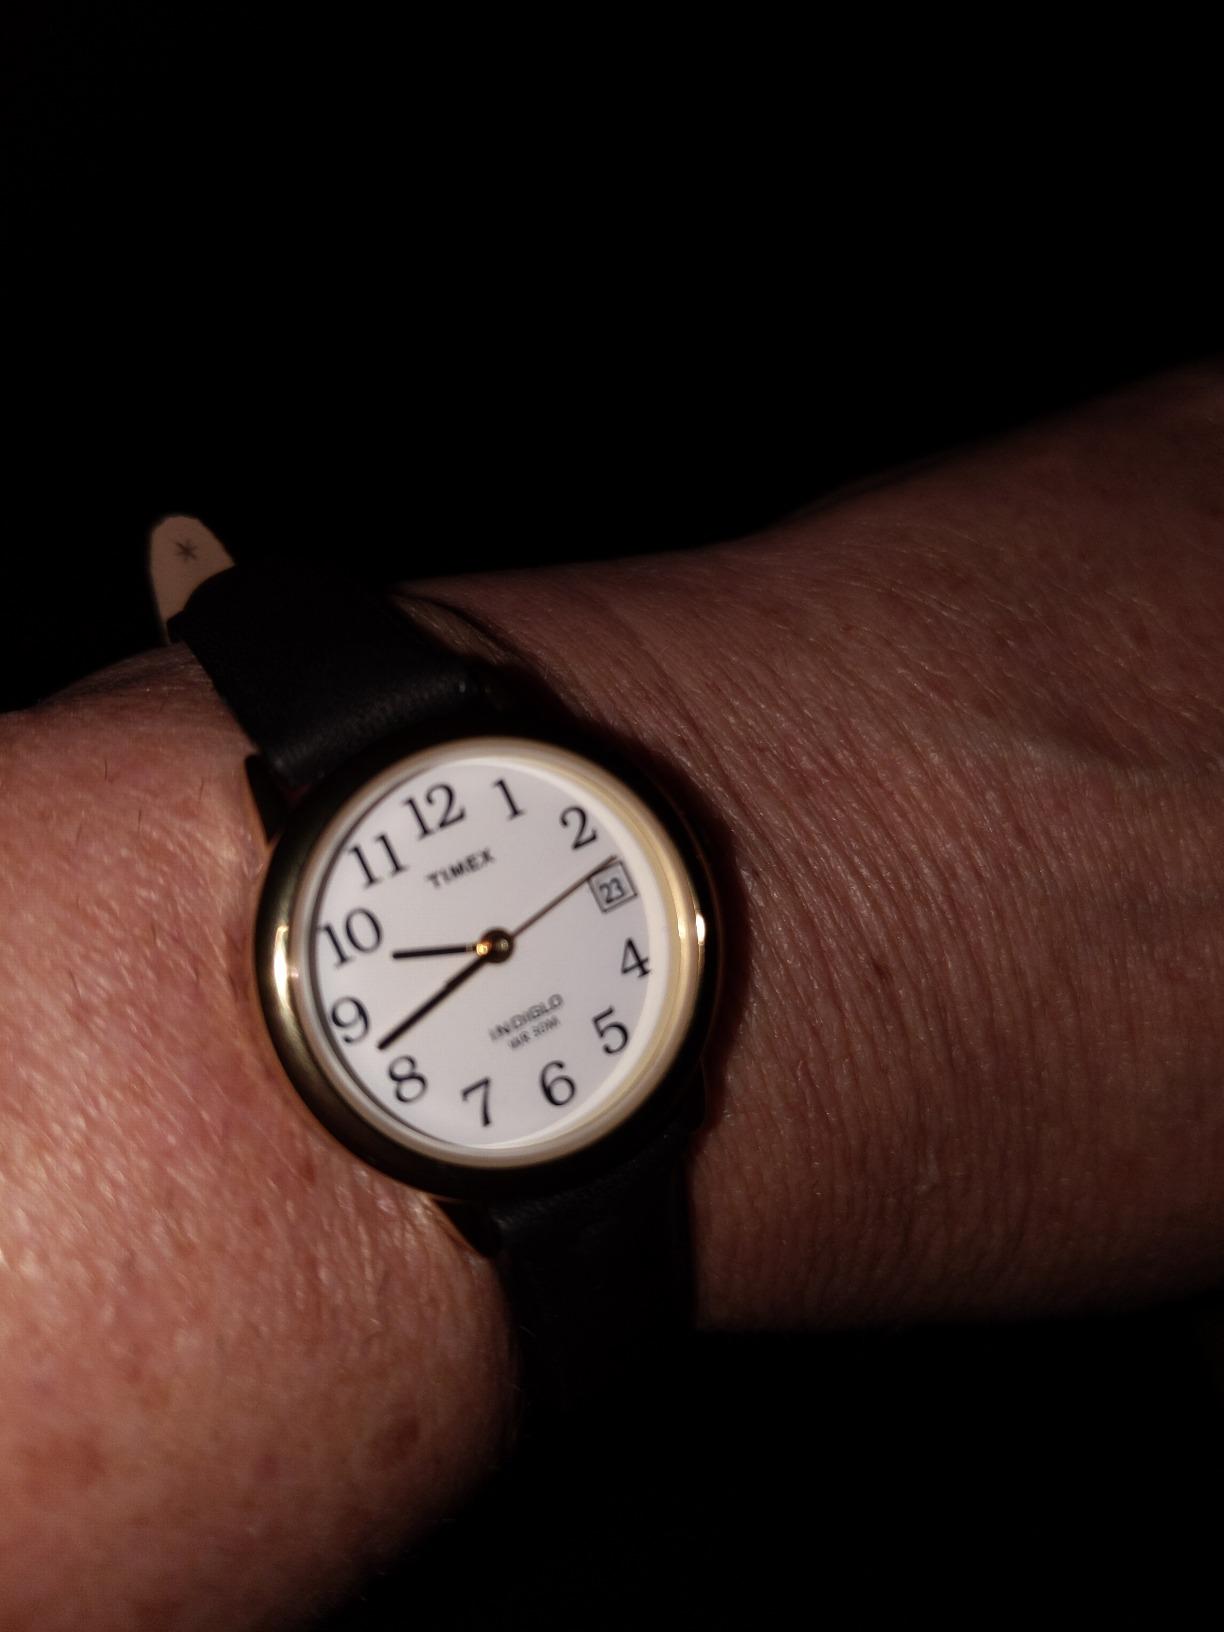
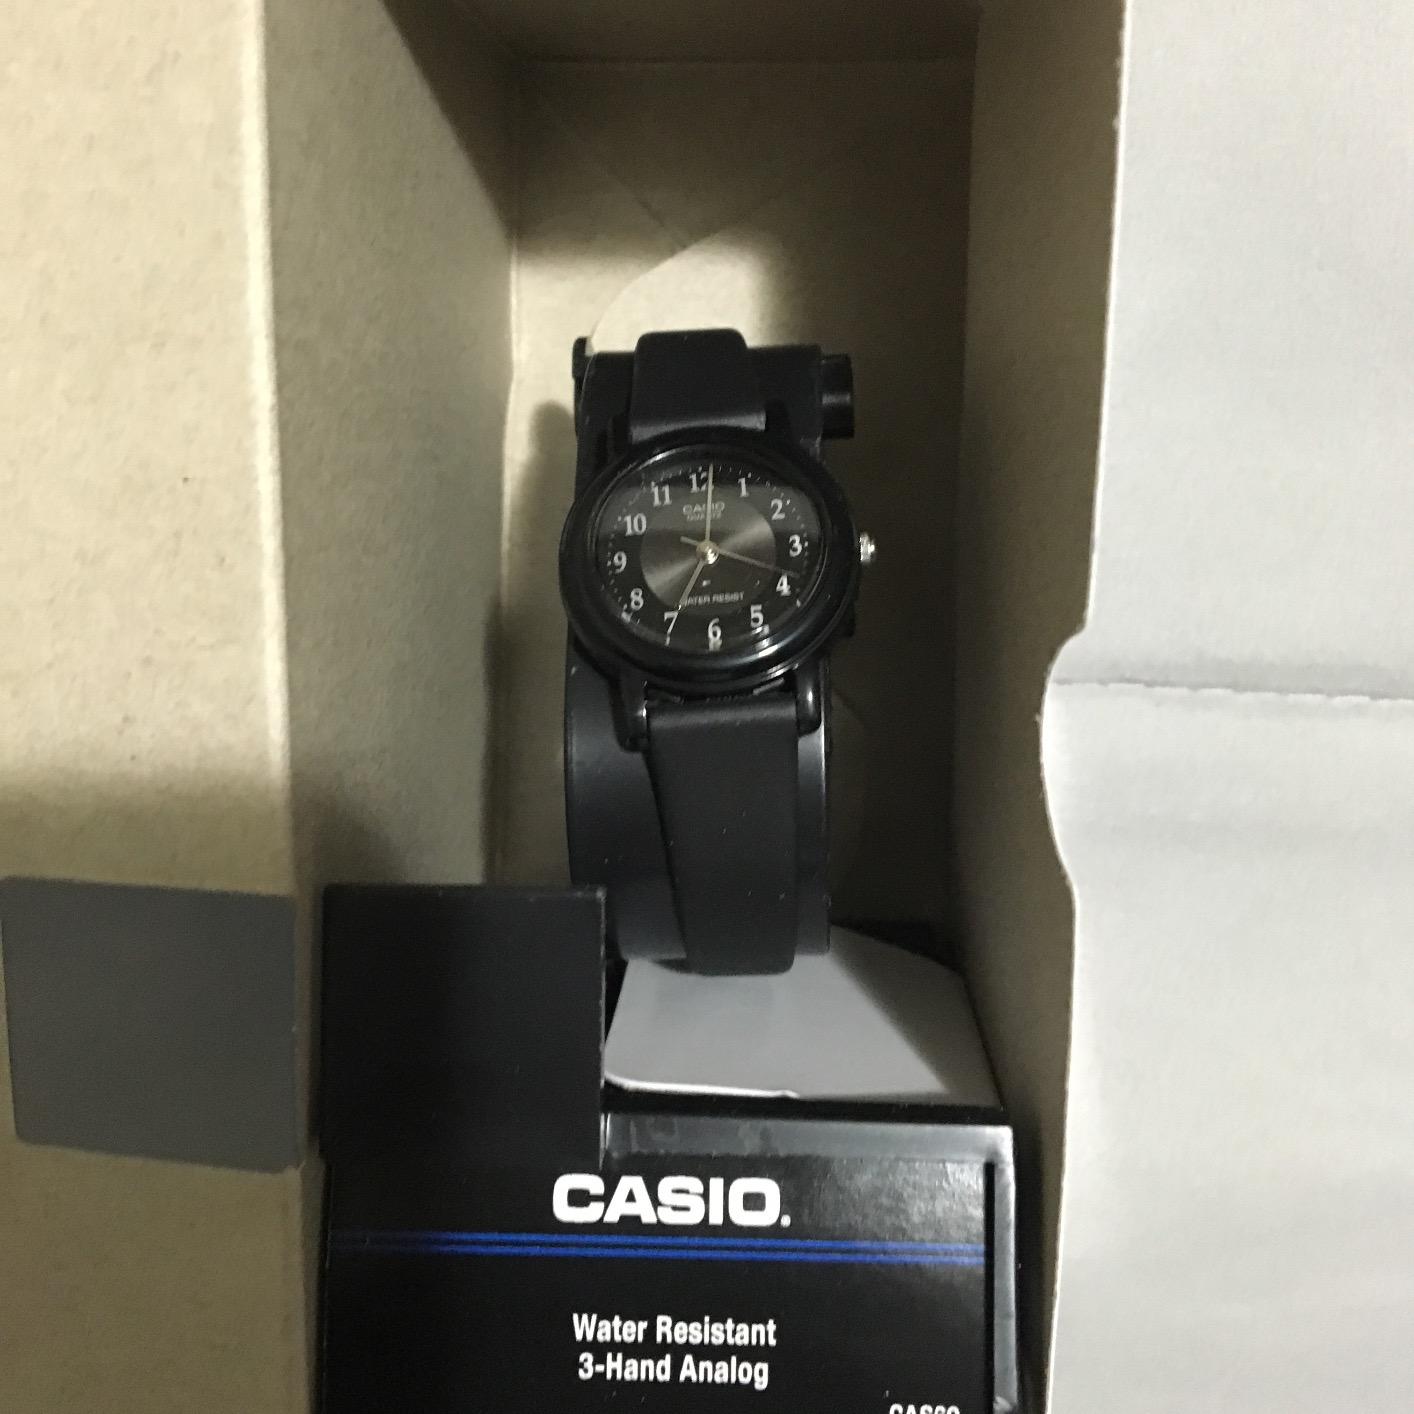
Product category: accessories_watch
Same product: no